Władysław Mazurkiewicz (serial killer)

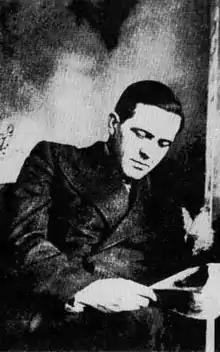
Mazurkiewicz before trials

Władysław Mazurkiewicz (31 January 1911 – 29 January 1957) was a Polish serial killer from the post–World War II Kraków. He also owned property in Warsaw. His economic standing and polite manners in Stalinist Poland earned him the nickname "The Gentleman Murderer" ("elegancki morderca"), as well as ""Piękny Władek"" (the handsome Władek).